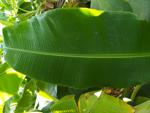
Label: healthy